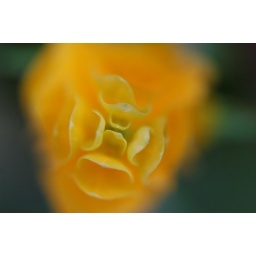
A yellow flower with only the top in focus. Taken at Callaway Gardens Sibley Center.